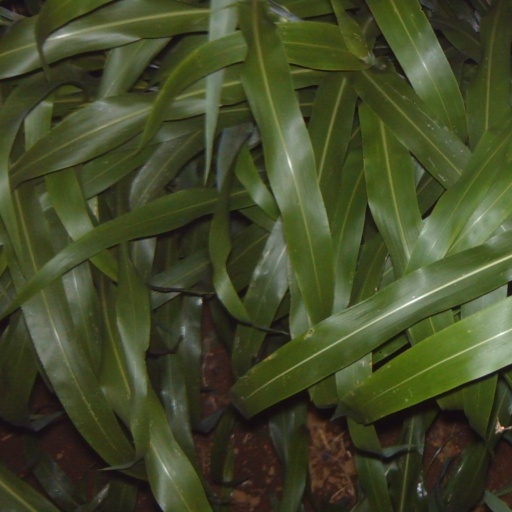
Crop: sorghum